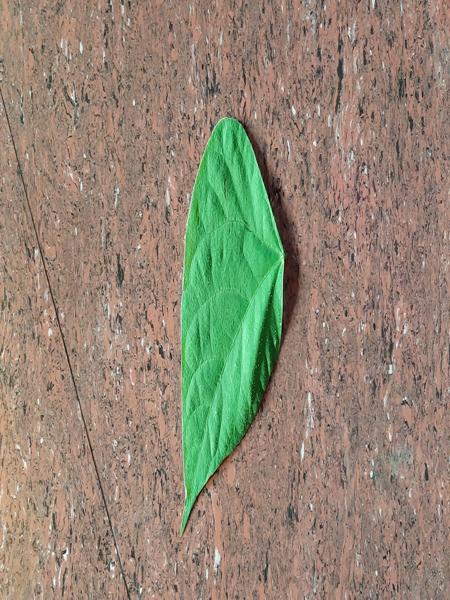
Plant: Beans